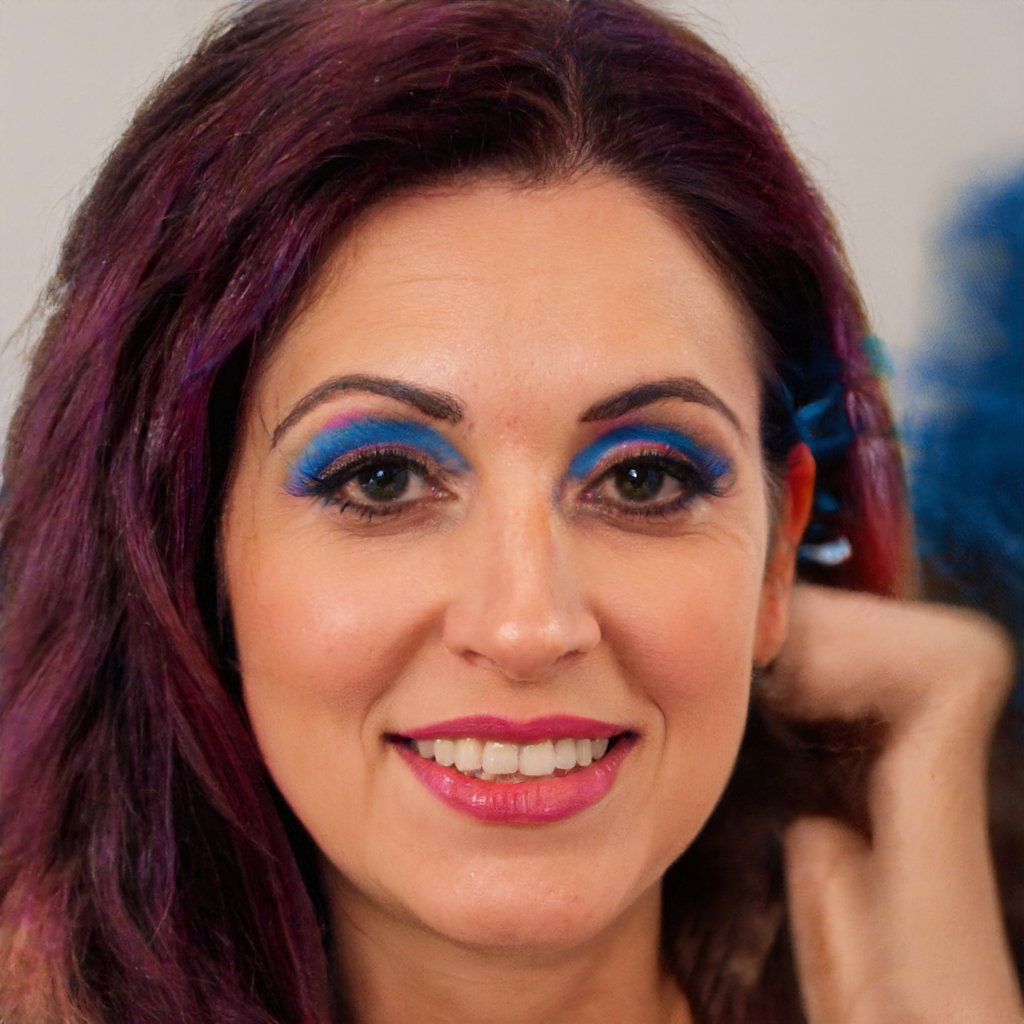
Gender: Female